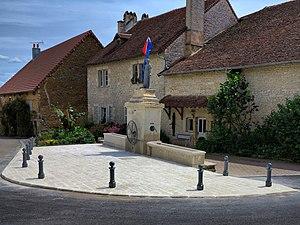
La fontaine-abreuvoir
Chemaudin et Vaux est une commune nouvelle française située dans le département du Doubs en région Bourgogne-Franche-Comté, créée le 1ᵉʳ janvier 2017.
Chemaudin est une ancienne commune française située dans le département du Doubs, en région Bourgogne-Franche-Comté.